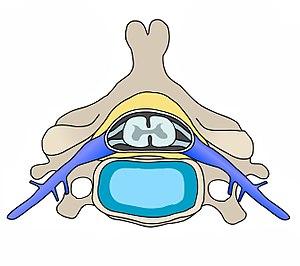
Les manipulations articulaires sont l'acte thérapeutique qui consiste à remanier le positionnement d'une structure osseuse en regard d'une autre, typiquement dans le cadre d'une diarthrose. L'opération a pour but de redonner mobilité et fonctionnement optimaux à l'articulation. Un craquement est parfois audible lors de l'acte, signe qu'une libération gazeuse est survenue au sein de la capsule ligamentaire de l'articulation.